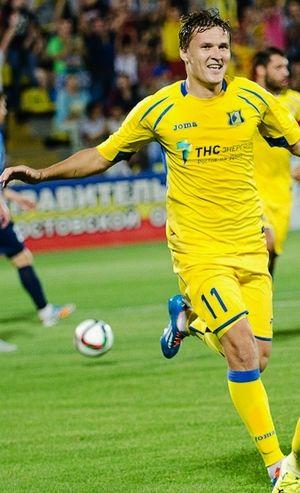
La saison 2015-2016 du FK Rostov est la vingt-deuxième saison du club rostovien en championnat de Russie de première division depuis sa création en 1992, et la septième consécutive depuis sa promotion de la deuxième division à l'issue de la saison 2008.